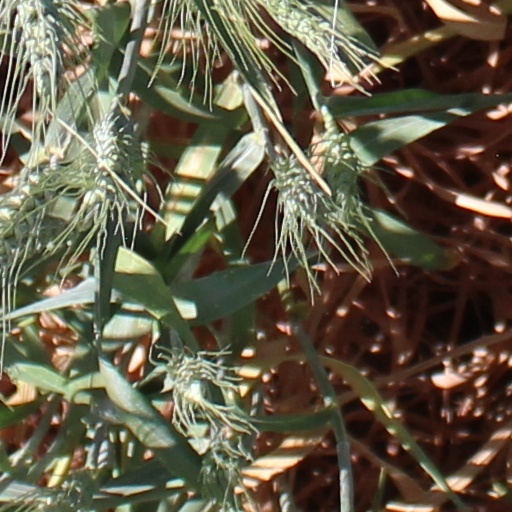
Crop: wheat